Imad al-Din Zengi

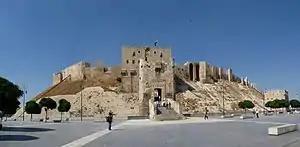
The Citadel of Aleppo was fortified by the Zengids during the Crusades. Imad ad-Din Zengi, followed by his son Nur ad-Din (ruled 1147–1174), unified Aleppo and Damascus and held back the Crusaders from their repeated assaults on the cities.

In 1134 Zengi became involved in Artuqid affairs, allying with the emir Timurtash (son of Ilghazi) against Timurtash's cousin Rukn al-Dawla Da'ud. Zengi's real desires, however, lay to the south, in Damascus. In 1135 Zengi received an appeal for help from Shams ul-Mulk Isma'il, who had succeeded his father Buri as emir of Damascus, and who was in fear for his life from his own citizenry, who considered him a cruel tyrant. Ismail was willing to surrender the city to Zengi in order to restore peace. None of Isma'il's family or advisors wanted this, however, and Isma'il was murdered by his own mother, Zumurrud, to prevent him from turning over the city to Zengi's control. Isma'il was succeeded by his brother Shihab al-Din Mahmud.